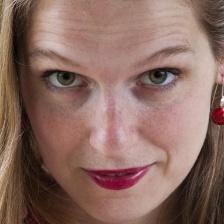
Label: faces